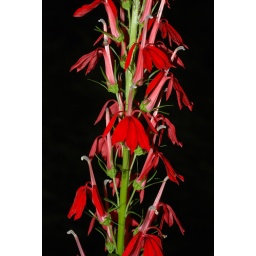
cardinal flower in bloom